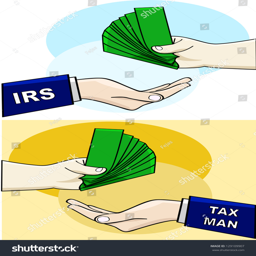
cartoon illustration showing a person handing over money